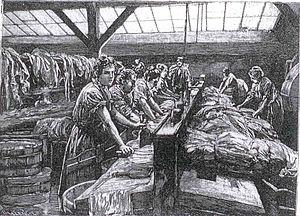
L'intérieur d'un lavoir parisien juste avant la Fête des Blanchisseuses
La Mi-Carême à Paris, longtemps appelée également Fête des Blanchisseuses, est de facto au moins depuis le XVIIIᵉ siècle la fête des femmes de Paris dans le cadre du très féminin Carnaval de Paris.